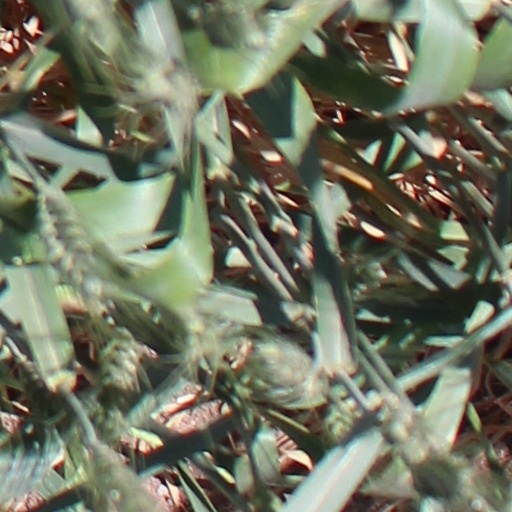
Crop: wheat